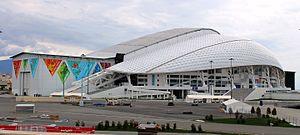
Le stade olympique Ficht est un stade situé à Adler, banlieue de la ville de Sotchi. Il est nommé ainsi d'après le mont Ficht, montagne du Caucase d'Adyguée et a été construit pour les Jeux olympiques d'hiver de 2014.